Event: Nepal Earthquake
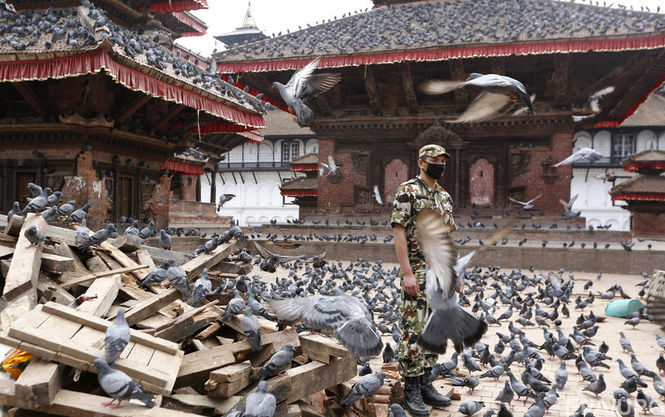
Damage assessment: damage